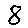
Label: 8